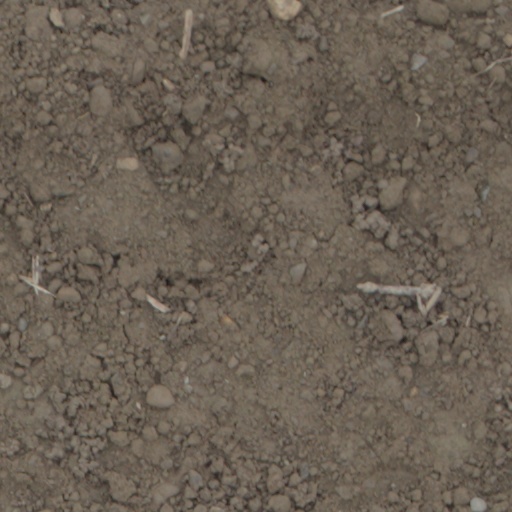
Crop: wheat